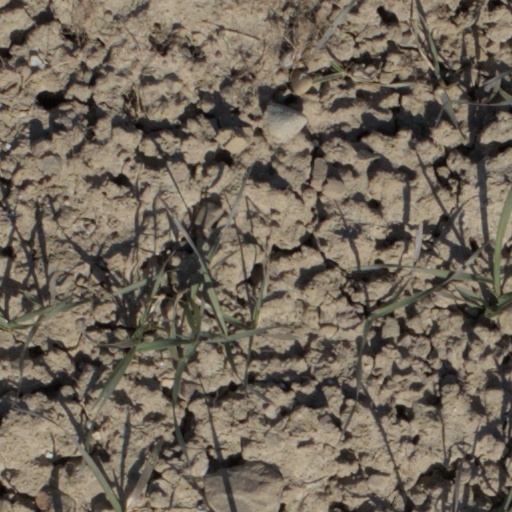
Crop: wheat